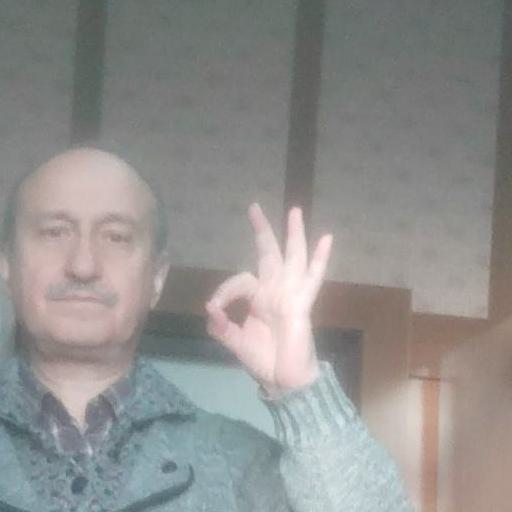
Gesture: ok